Theophylact (son of Michael I)

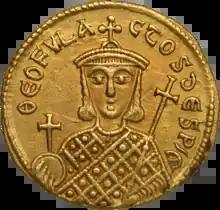
Theophylact, depiction on the reverse of a gold solidus

Theophylact was born to Michael Rhangabe and Prokopia . He was the couple's oldest child, but the list of his siblings given in the hagiography of Patriarch Ignatius I of Constantinople, who was Theophylact's youngest brother, is unclear on whether he was the eldest child or was born after his oldest sister Gorgo. The same source also states that he was crowned alongside his brother Staurakios. He was named after his paternal grandfather, the "droungarios" of the "Dodekanesos" Theophylact Rhangabe, who had participated in a failed conspiracy to wrest the throne from Empress-regent Irene of Athens in 780. Nevertheless his maternal grandfather, the emperor Nikephoros I, rose to become General Logothete (finance minister) under Empress Irene before eventually deposing her in October 802.